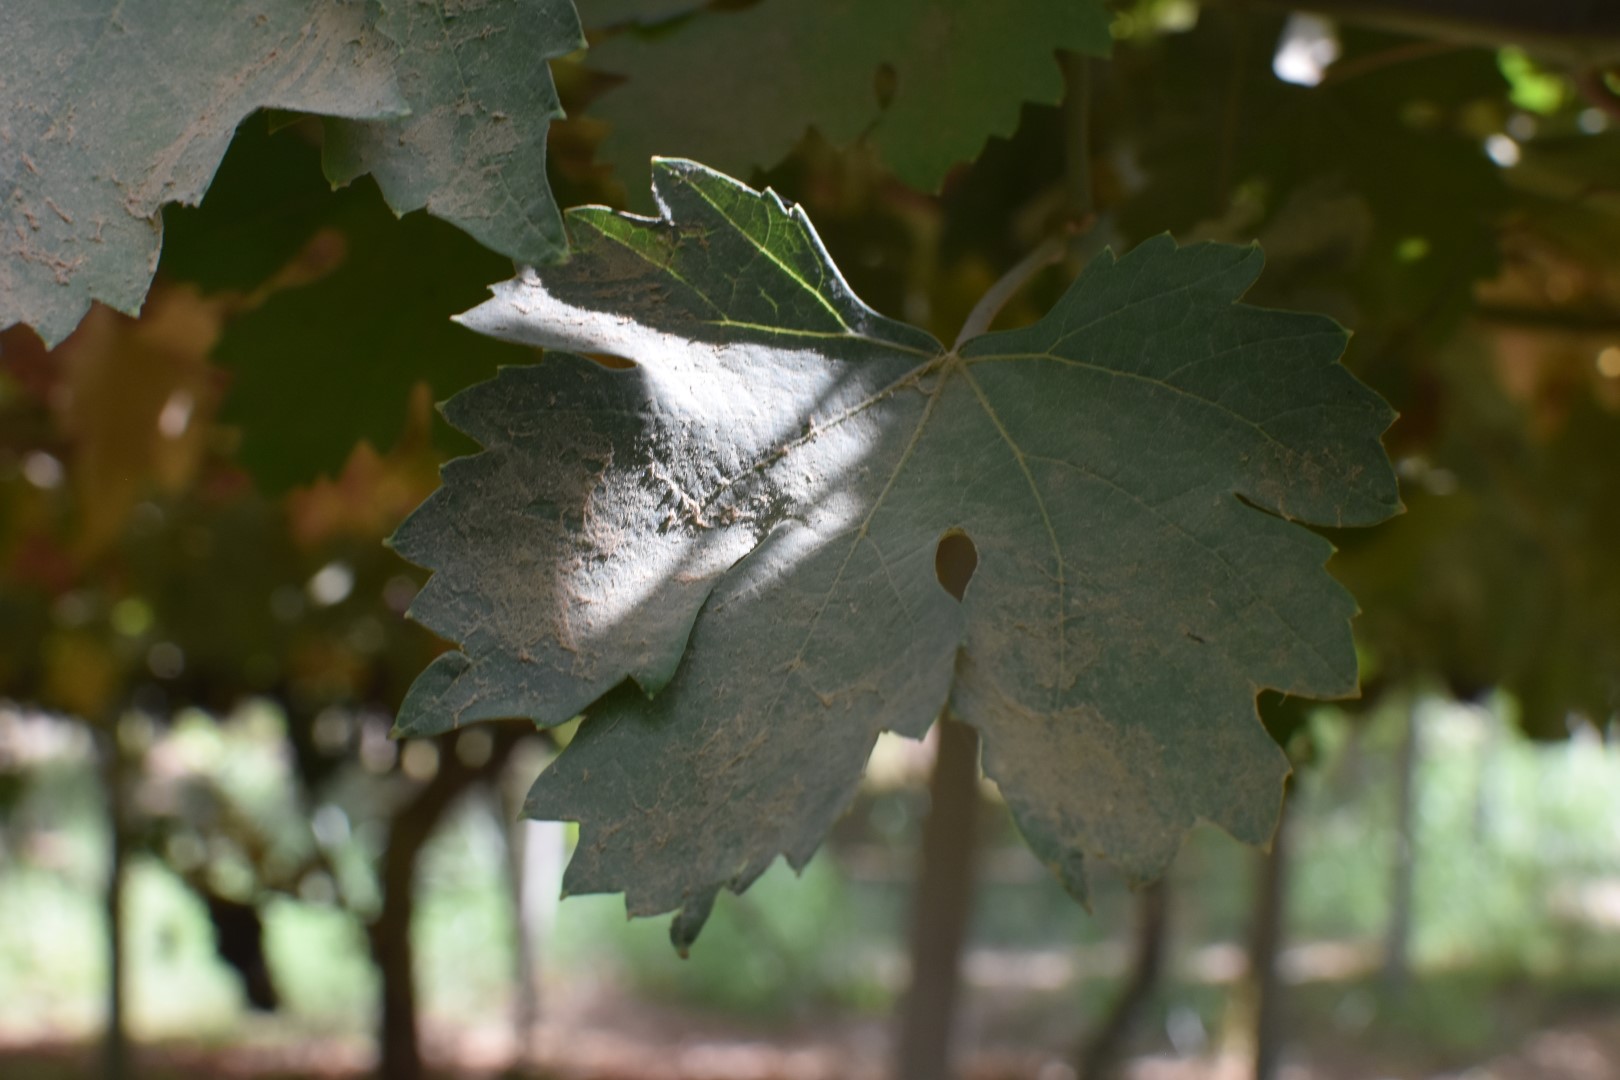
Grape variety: Riasi